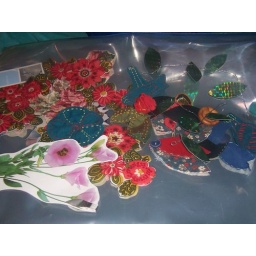
tree in a bag